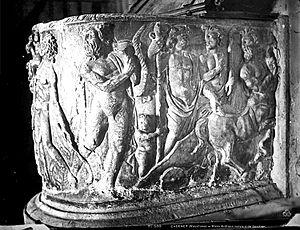
Cadenet baptistère
Séraphin-Médéric Mieusement est un photographe français de monuments historiques et d'édifices religieux.
Dans l'architecture chrétienne, un baptistère est un bâtiment — le plus souvent isolé et de plan centré — spécifiquement destiné à pratiquer le baptême chez les chrétiens. Comportant une piscine baptismale, creusée à même le sol pour les premiers chrétiens qui pratiquent le baptême par immersion ou une cuve baptismale non enterrée à partir du VIIIᵉ siècle quand l'administration du baptême n'est plus le seul privilège de l'évêque, il est au contact ou très proche d'une église ou le plus souvent d'une cathédrale au sein d'un groupe cathédral. Ces édifices sont souvent, comme les fonts baptismaux qu'ils abritaient, de formes ronde ou polygonale.
Le baptistère de Cadenet, connu encore sous le nom de fonts baptismaux de Cadenet est une vasque antique en marbre, orné de bas-reliefs mythologiques, installé dans une des chapelles latérales de l'église paroissiale Saint-Étienne à Cadenet dans le département français de Vaucluse et la région Provence-Alpes-Côte d'Azur.